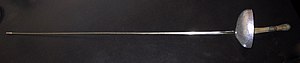
Kårde
Fægtekårde
En kårde er et stikvåben. Kården benyttes i den moderne sportsgren fægtning.